Justin Brice Guariglia

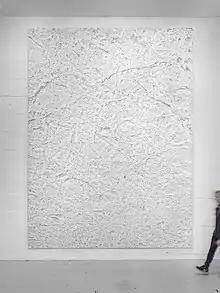
Installation view of Jakobshavn I by Justin Brice

Guariglia participated in For Freedoms, a Super PAC started by Hank Willis Thomas and Eric Gottesman, which launched a show at Jack Shainman Gallery in 2016. He also created billboards as part of "For Freedoms 50," (2018) on view in Oklahoma City.